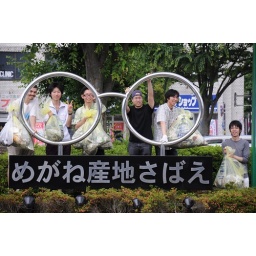
this is a monument in front of Sabae station, because Sabae is the largest producer of glasses lenses in Japan